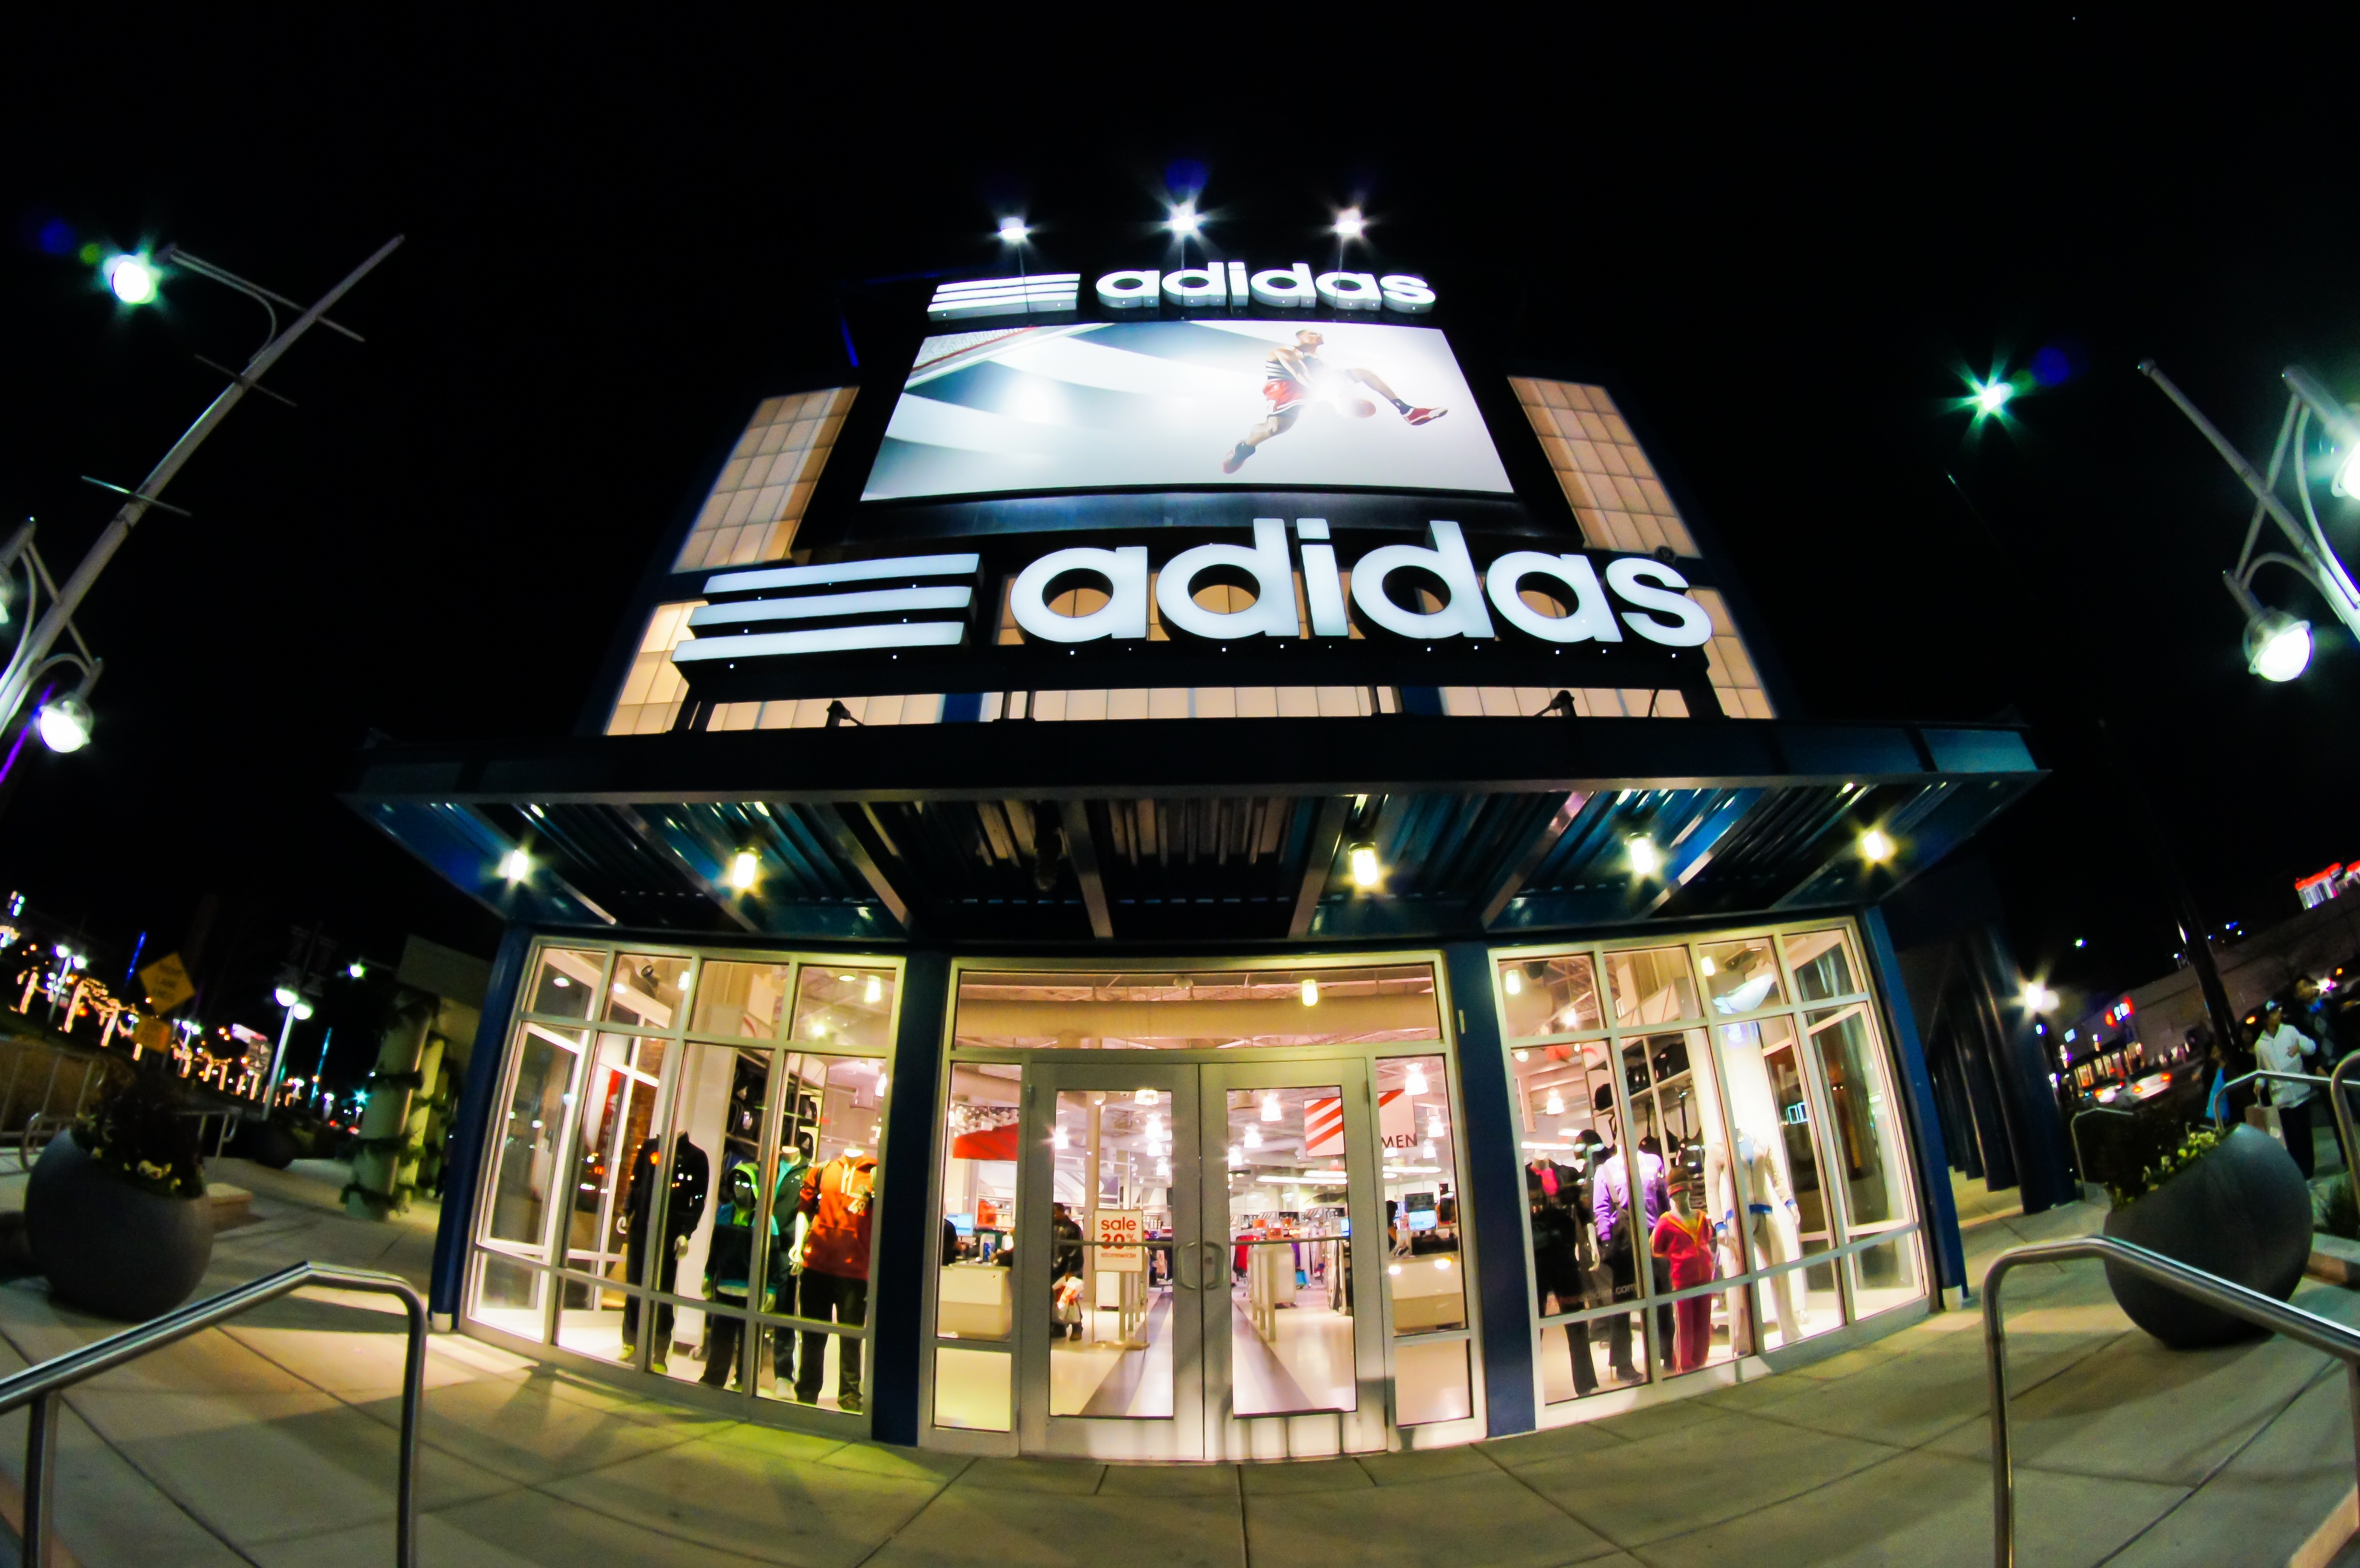
night, shop, store, shopping, adidas, fisheye, atlantic city